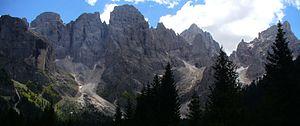
Les Pale di San Martino forment le plus vaste groupe montagneux des Dolomites, avec une superficie d'environ 240 km². Situé à cheval entre le Trentin et la Vénétie, elles s'élèvent entre les vallées de Primiero, du Biois et du Cordevole, dans le secteur central des Dolomites.